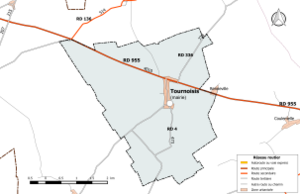
Carte du réseau routier de la commune de fr:Tournoisis.
Tournoisis est une commune française, située dans le département du Loiret en région Centre-Val de Loire.